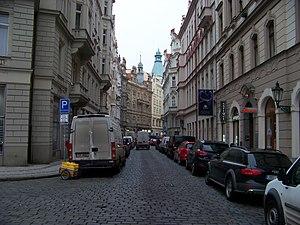
La rue Maiselova, dans la Vieille Ville de Prague, relie la place Franz Kafka à la rue Břehová. Elle porte le nom du riche homme d'affaires et banquier juif Mordechai Maisel qui, en 1592, fit construire la synagogue Maisel dans la rue.